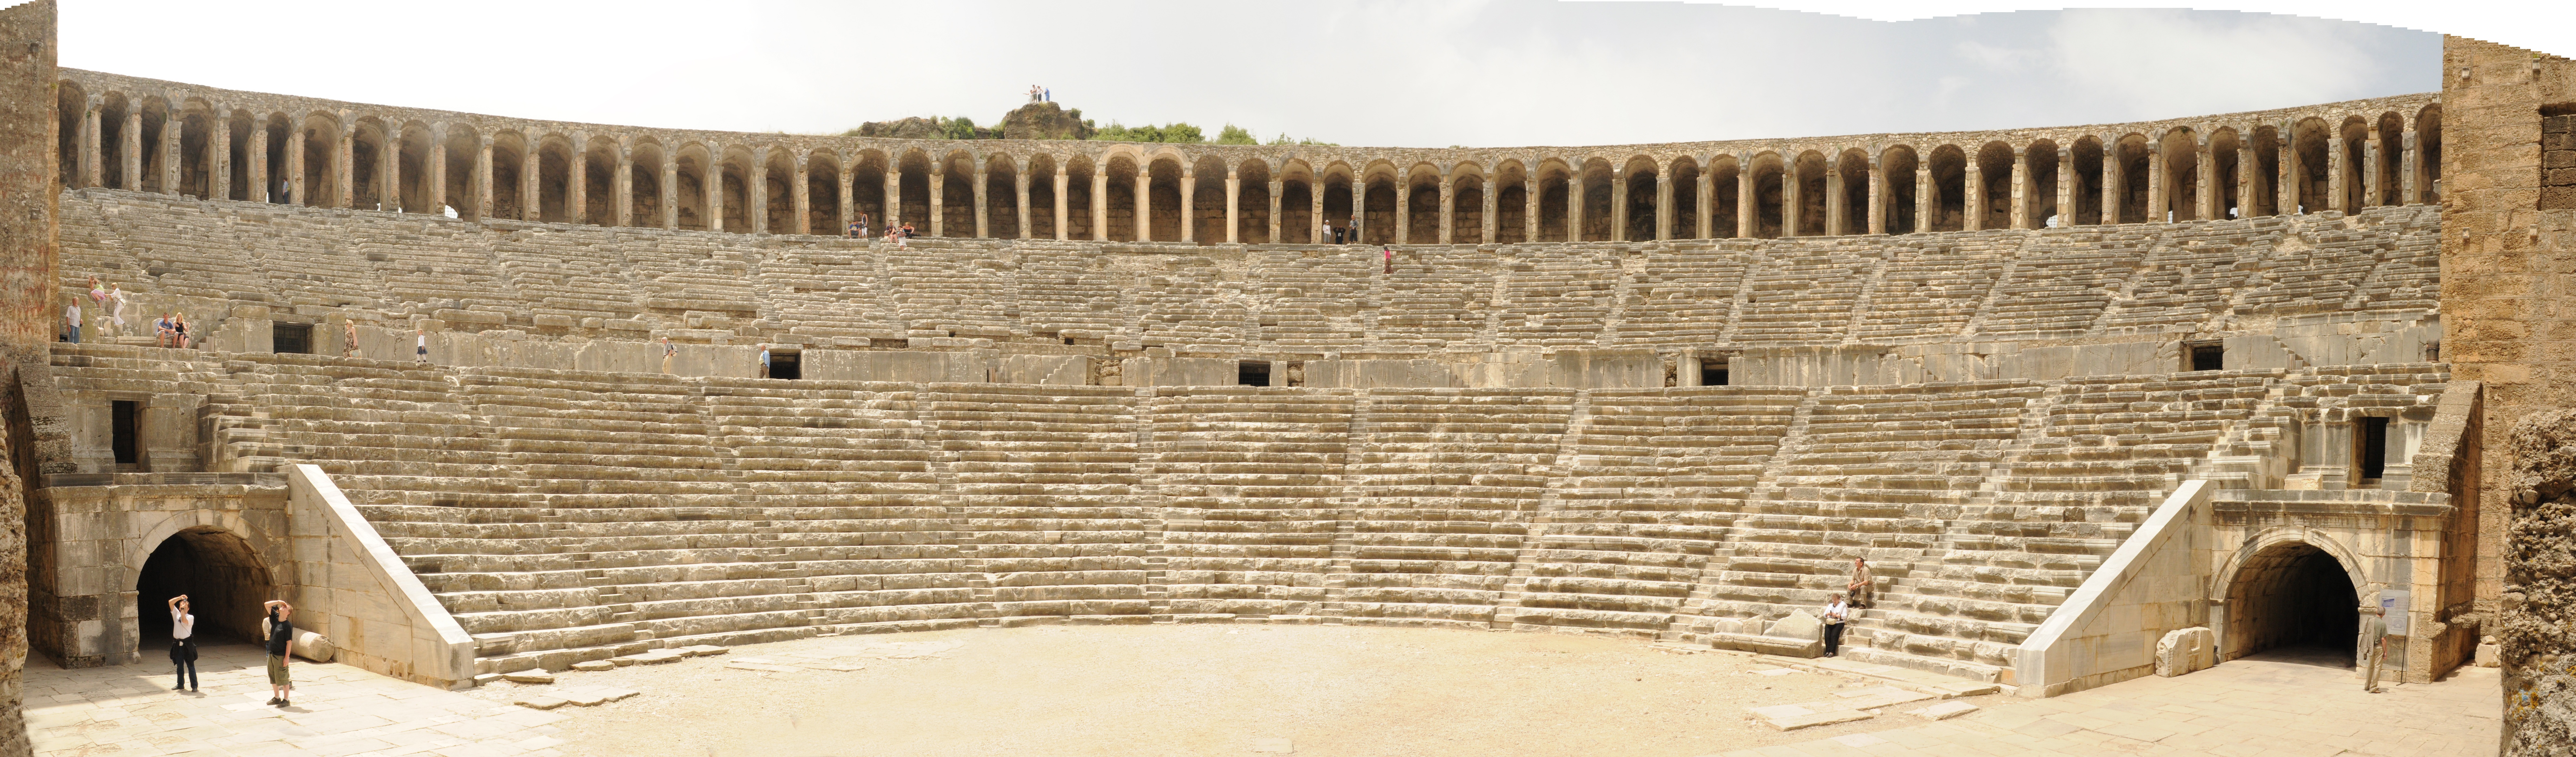
palace, amphitheatre, turkey, history, gladiator, archaeological site, roman theatre, ancient history, aspendos, ancient roman architecture